Dysphania (plant)

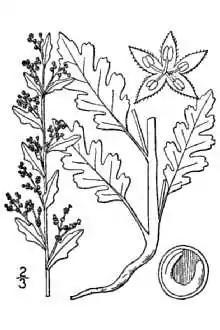
Illustration of "Dysphania botrys"

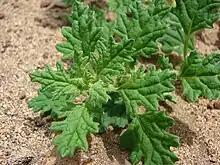
"Dysphania carinata"

Epazote or Mexican tea ("Dysphania ambrosioides") and American wormseed ("Dysphania anthelmintica") are medicinal herbs. Epazote is used as a tisane and as an insecticide. Some species of "Dysphania" are used as dye.